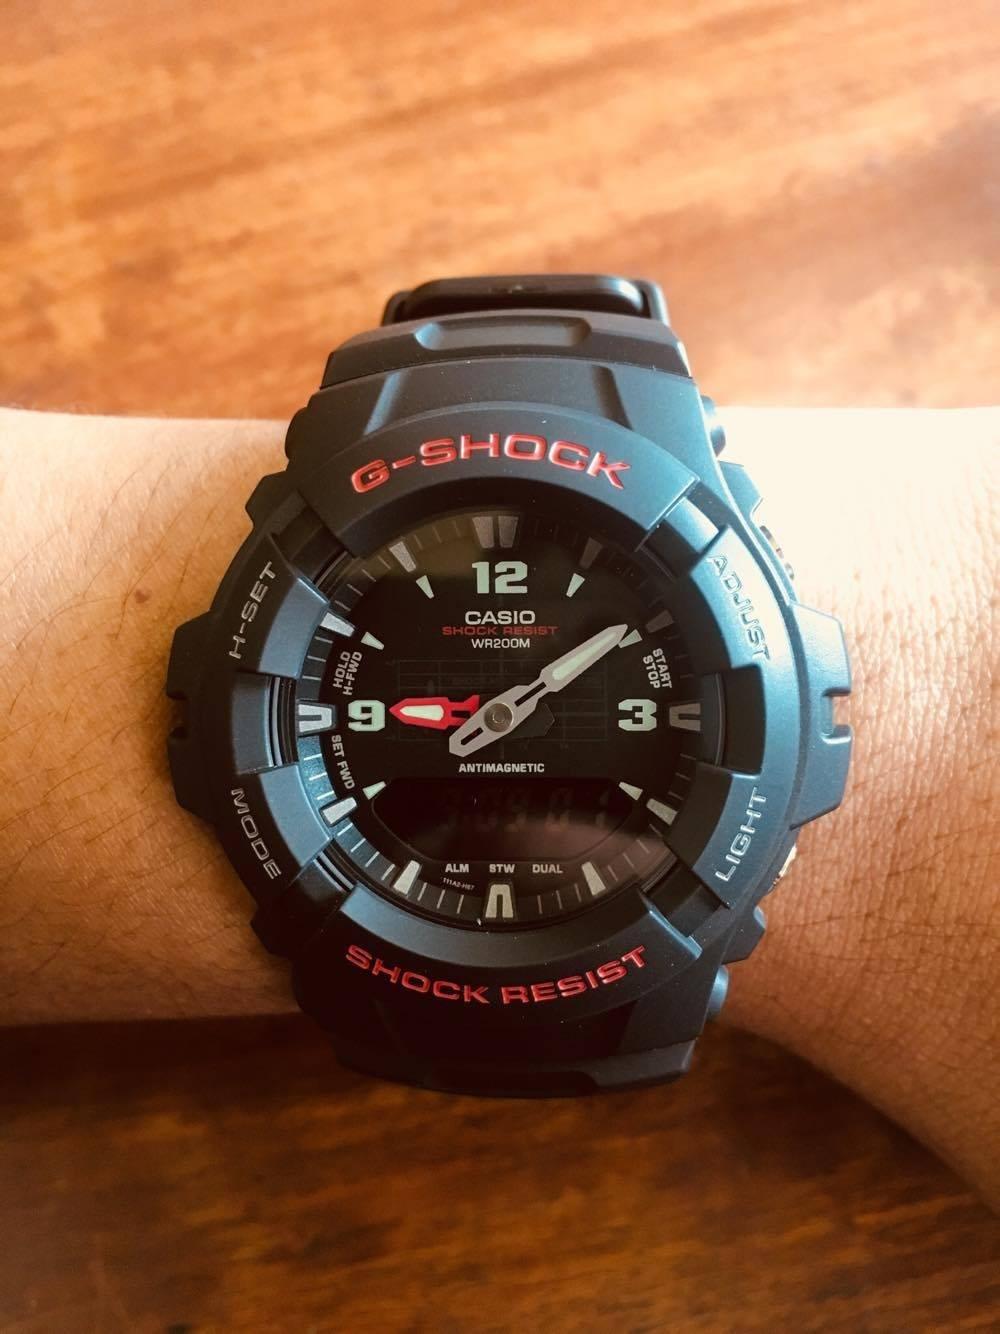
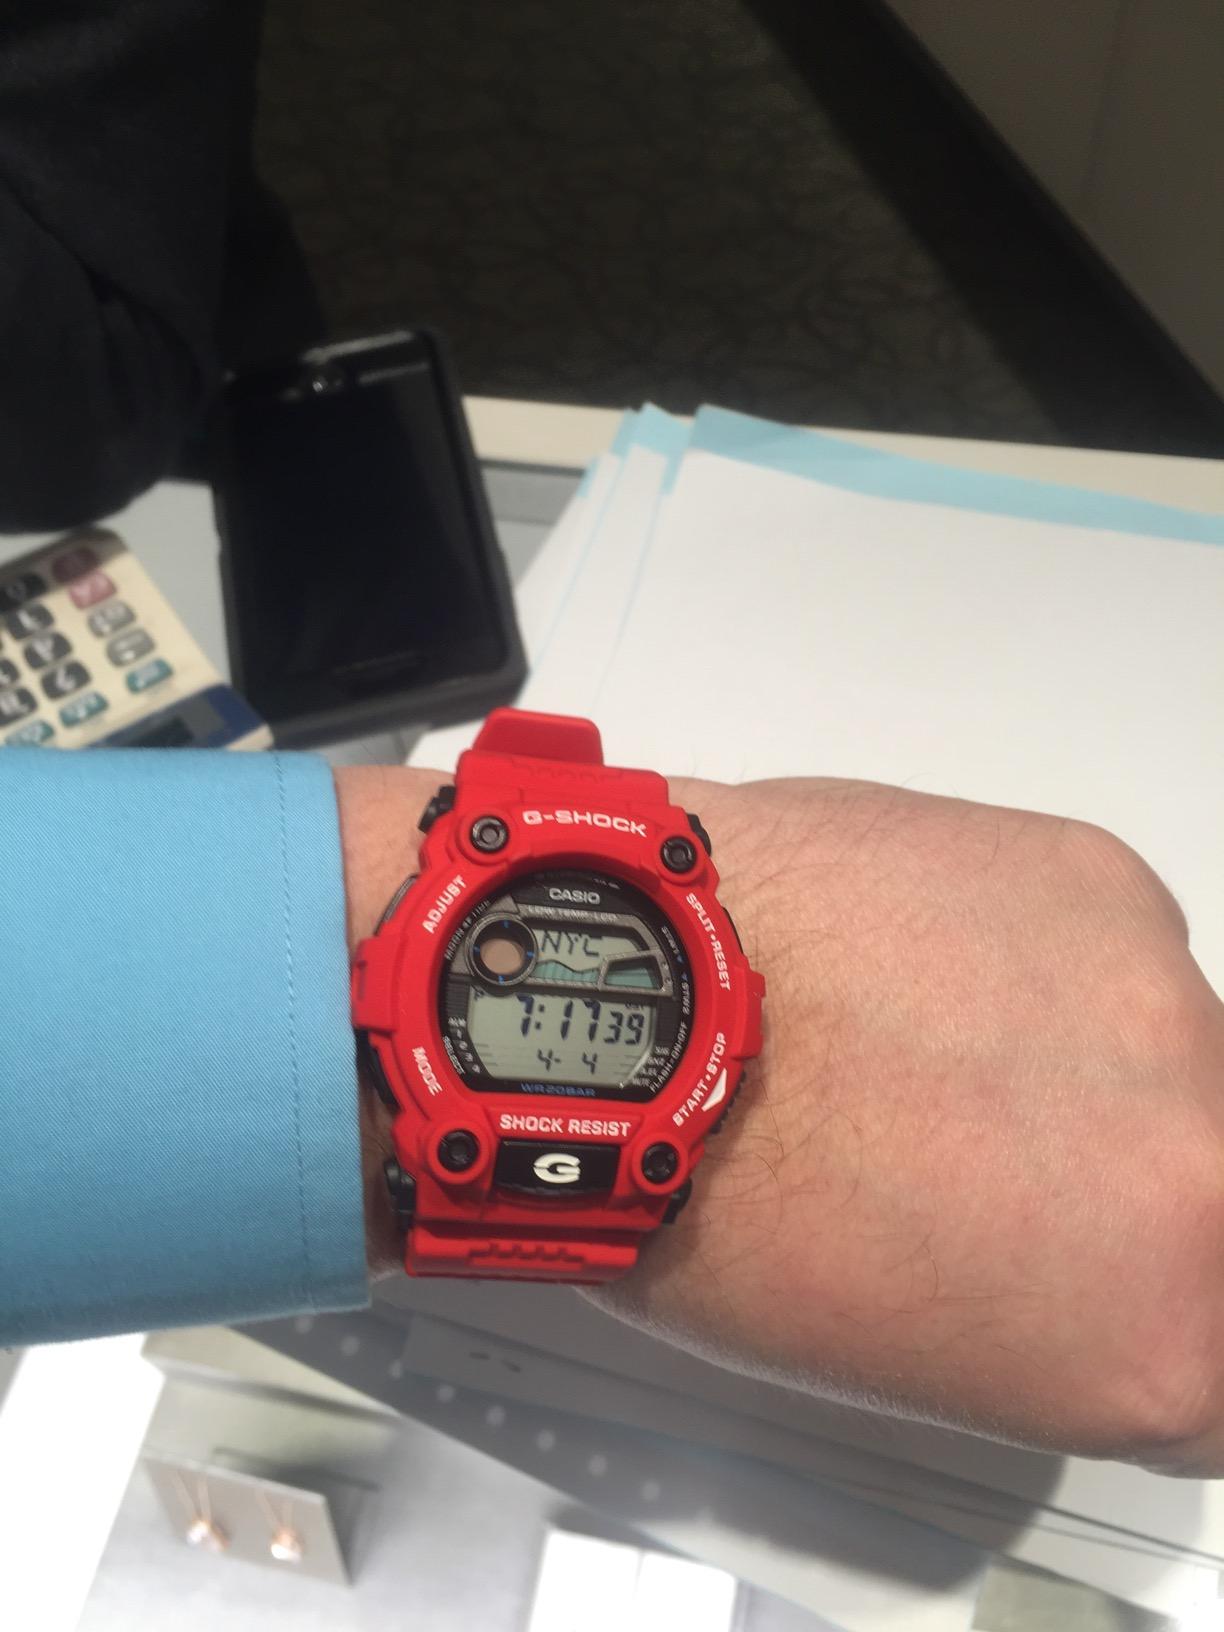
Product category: accessories_watch
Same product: no